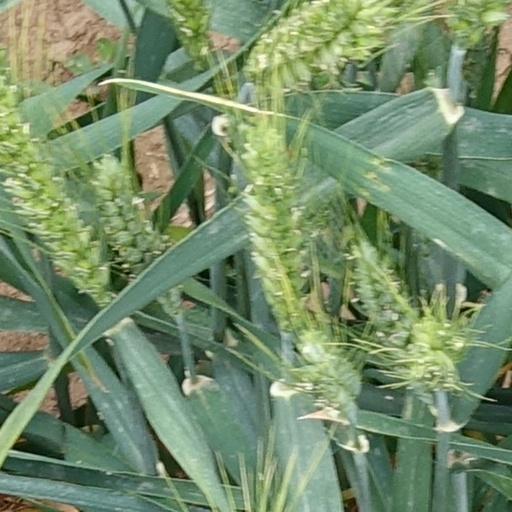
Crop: wheat